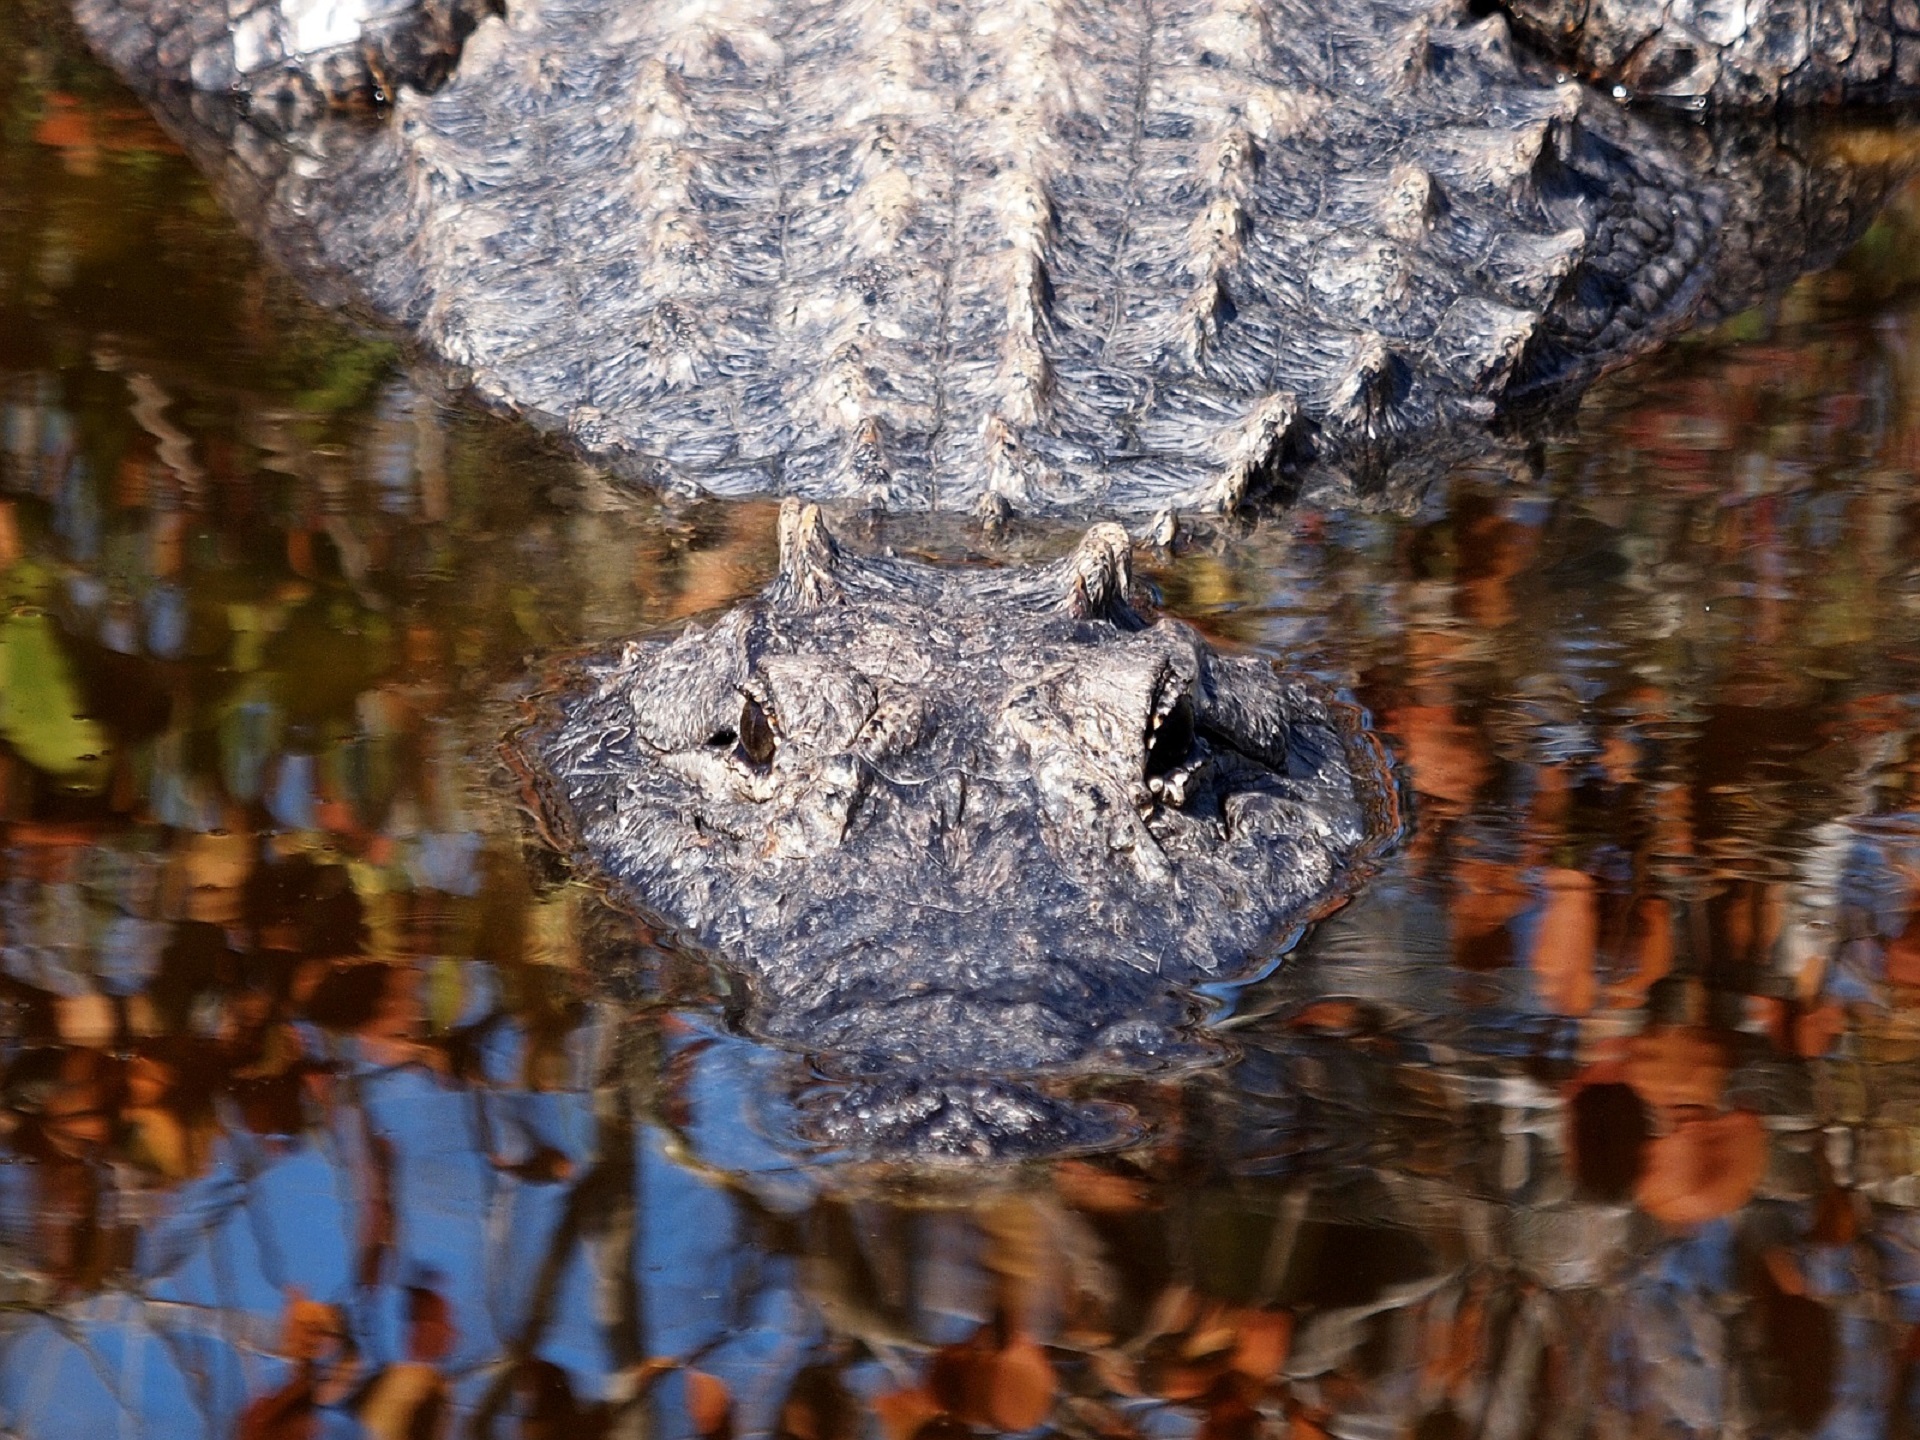
tree, water, nature, swamp, winter, leaf, flower, lake, frost, wildlife, swim, reflection, autumn, predator, reptile, season, fauna, close up, alligator, outdoors, scales, carnivore, macro photography